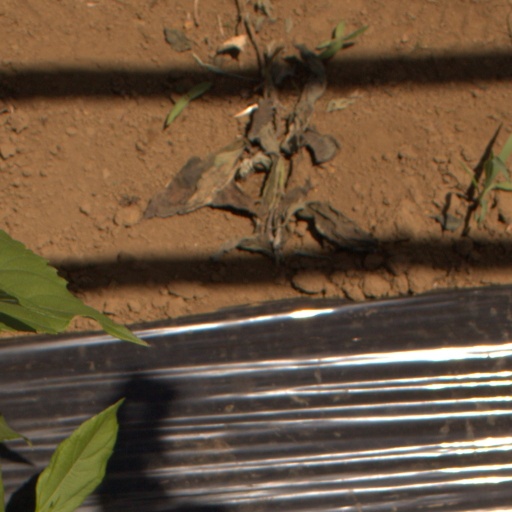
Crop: Jerusalem artichoke